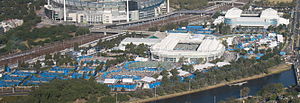
Federation Cup 1988
Flinders Park
Federation Cup 1988 var den 26. udgave af Fed Cup, den kvindelige pendant til mændenes Davis Cup, arrangeret af International Tennis Federation. Turneringen blev spillet udendørs på hardcourt i Flinders Park i Melbourne, Australien i perioden 4. - 11. december 1988. Australien var Fed Cup-værtsland for tredje gang, og de to første gange blev mesterskabet også spillet i Melbourne. Det var imidlertid første gang, at kampene blev spillet i den nyopførte Flinders Park.